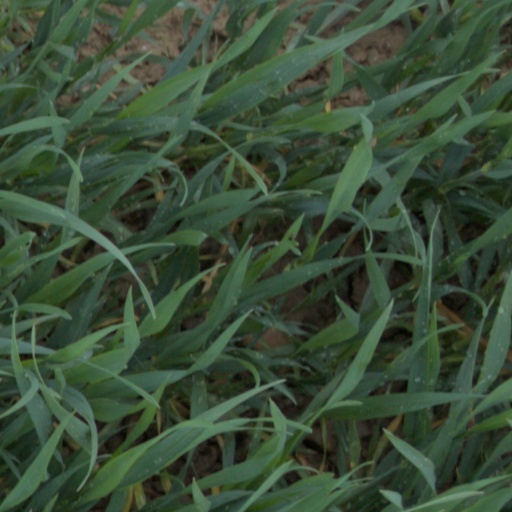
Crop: wheat